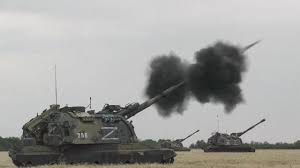
Label: 2S19_MSTA